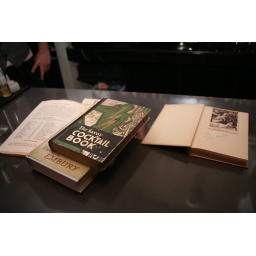
Purl has a library of cocktail tomes above the museum-like back bar